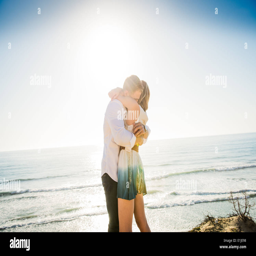
romantic young couple hugging each other at coast